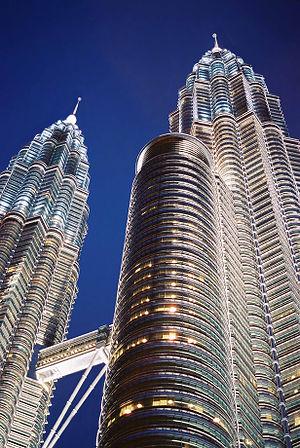
La Hazama Ando Corporation est une des dix plus grosses sociétés de construction du Japon. Elle est présente en Asie, en particulier en Asie de sud-est dont le Népal, aux États-Unis, au Mexique, en Amérique centrale et en Amérique du Sud. La société a été fondée en 1889.